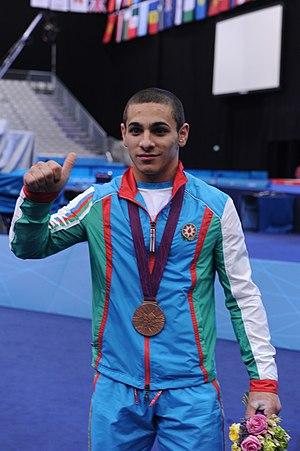
Valentin Xristov est un haltérophile bulgare naturalisé azerbaïdjanais médaillé aux championnats d'Europe, du monde et aux Jeux olympiques. Mais la médaille de bronze qu'il a obtenu lors des Jeux de Londres en 2012 lui est retirée par le CIO le 29 mars 2019 après réanalyse de ses échantillons et découverte d'un substance interdite, la déhydrochlorméthyltestostérone.